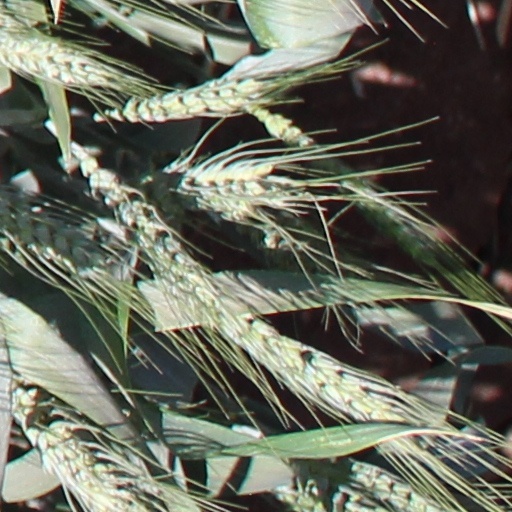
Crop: wheat